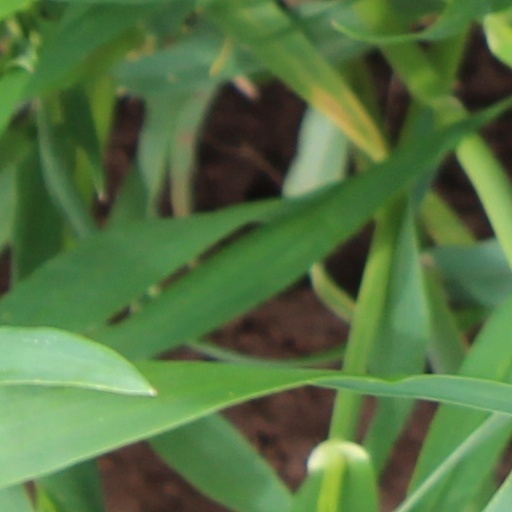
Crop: wheat